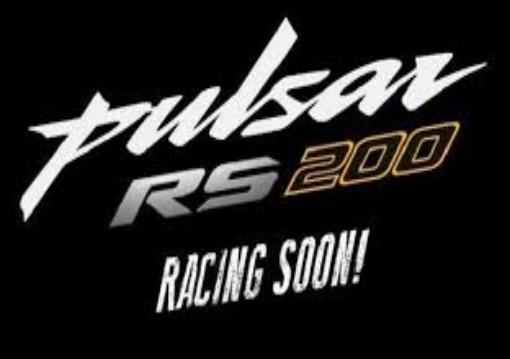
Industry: Others